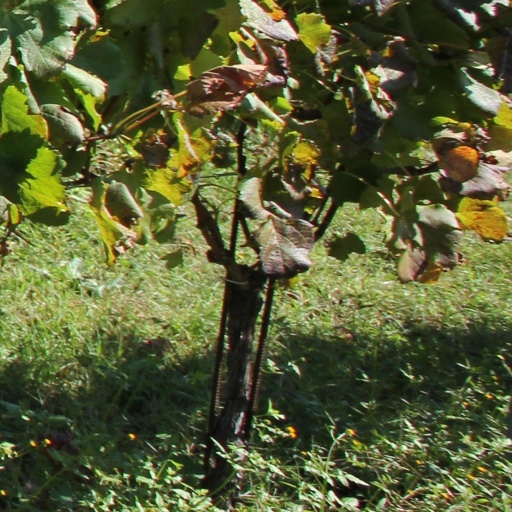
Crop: grape